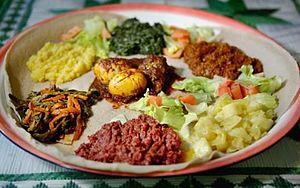
L’injera est une sorte de grande crêpe, caractéristique de la cuisine éthiopienne et érythréenne. C’est une galette que l’on recouvre d’une variété de sauces et qui, dans son ensemble, représente le plat principal de ces deux pays.